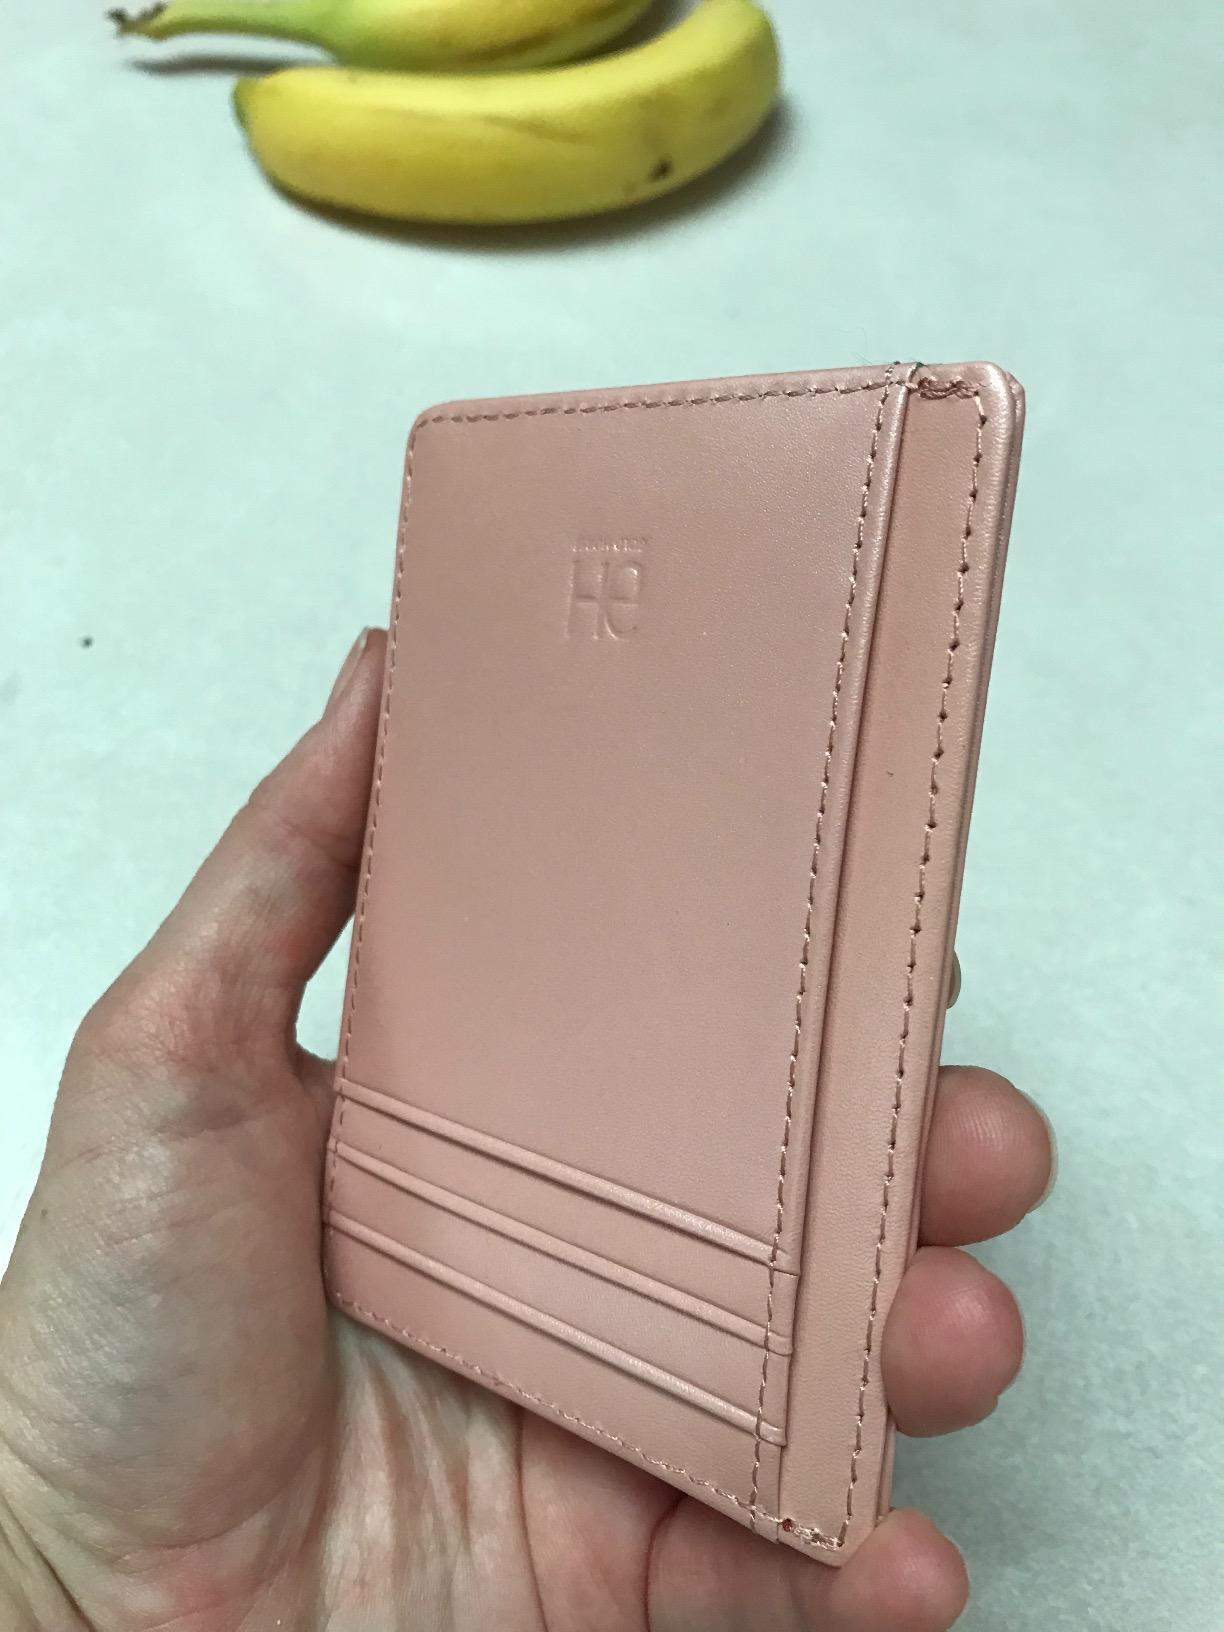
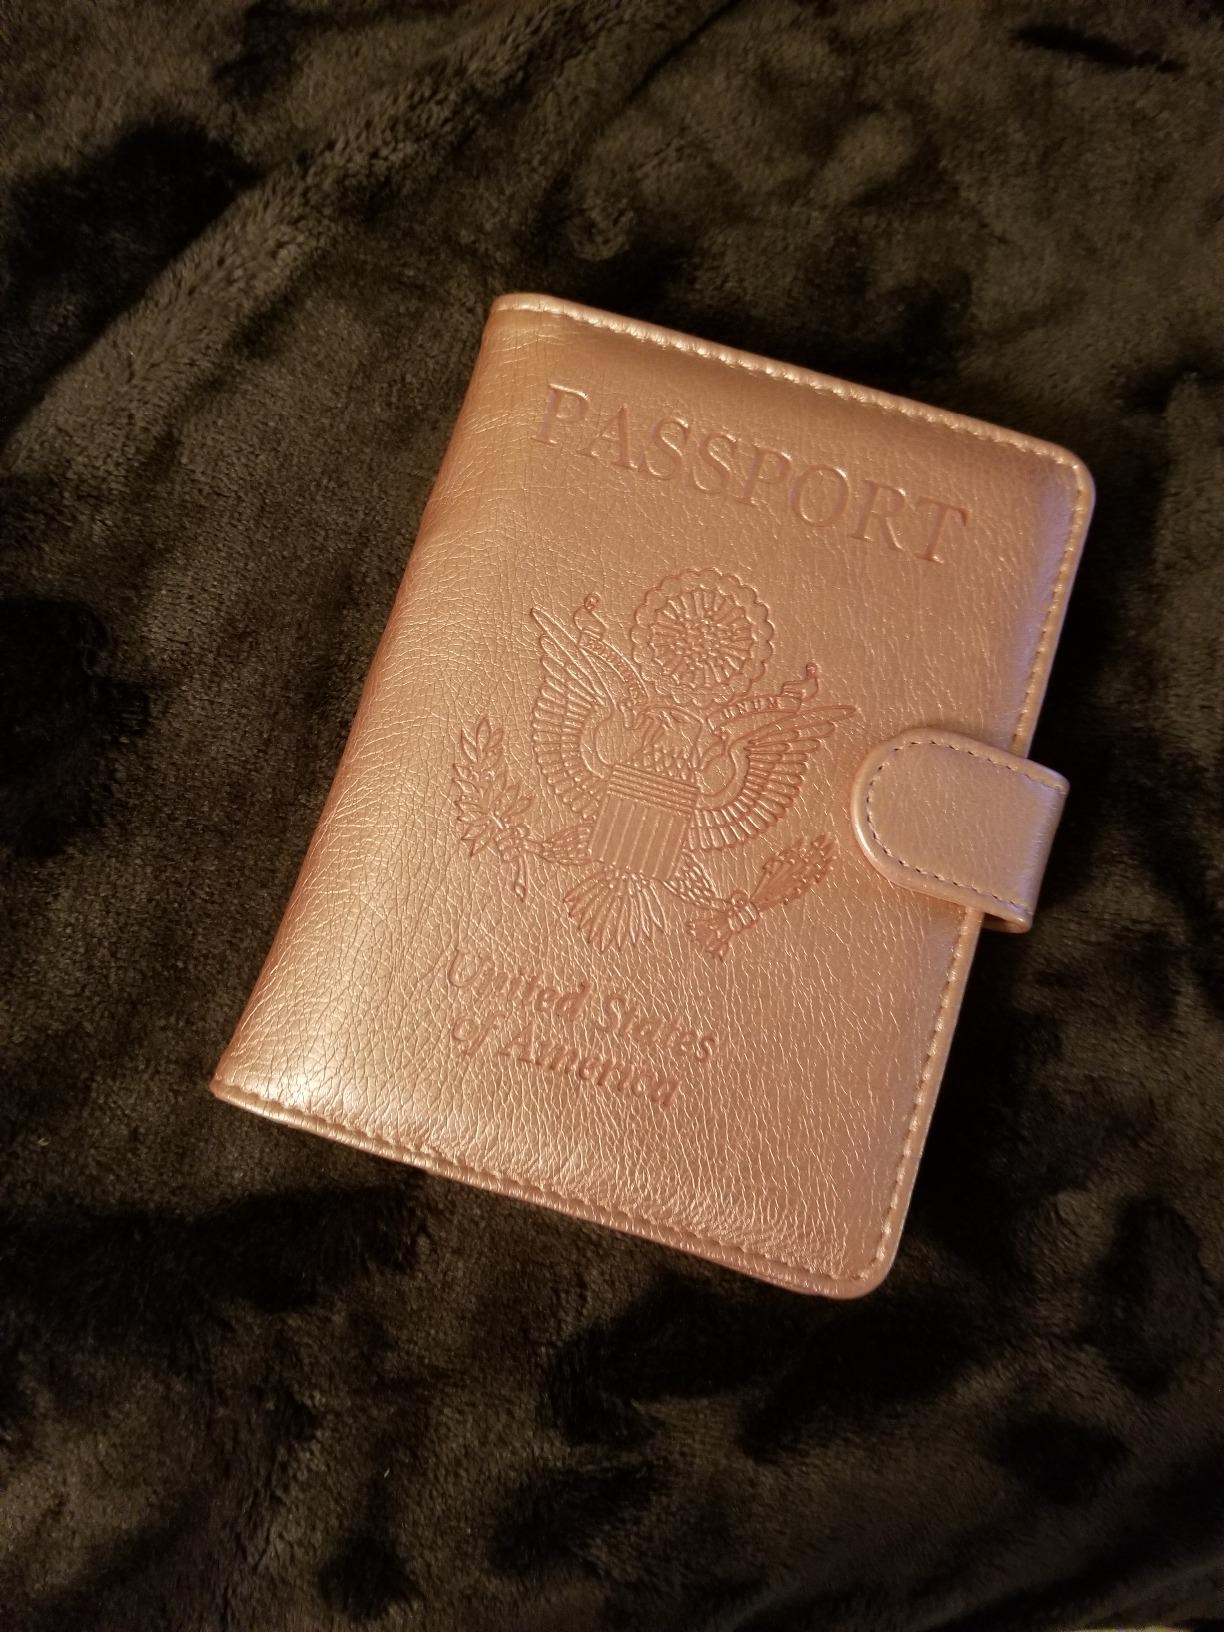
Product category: accessories_wallet
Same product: no